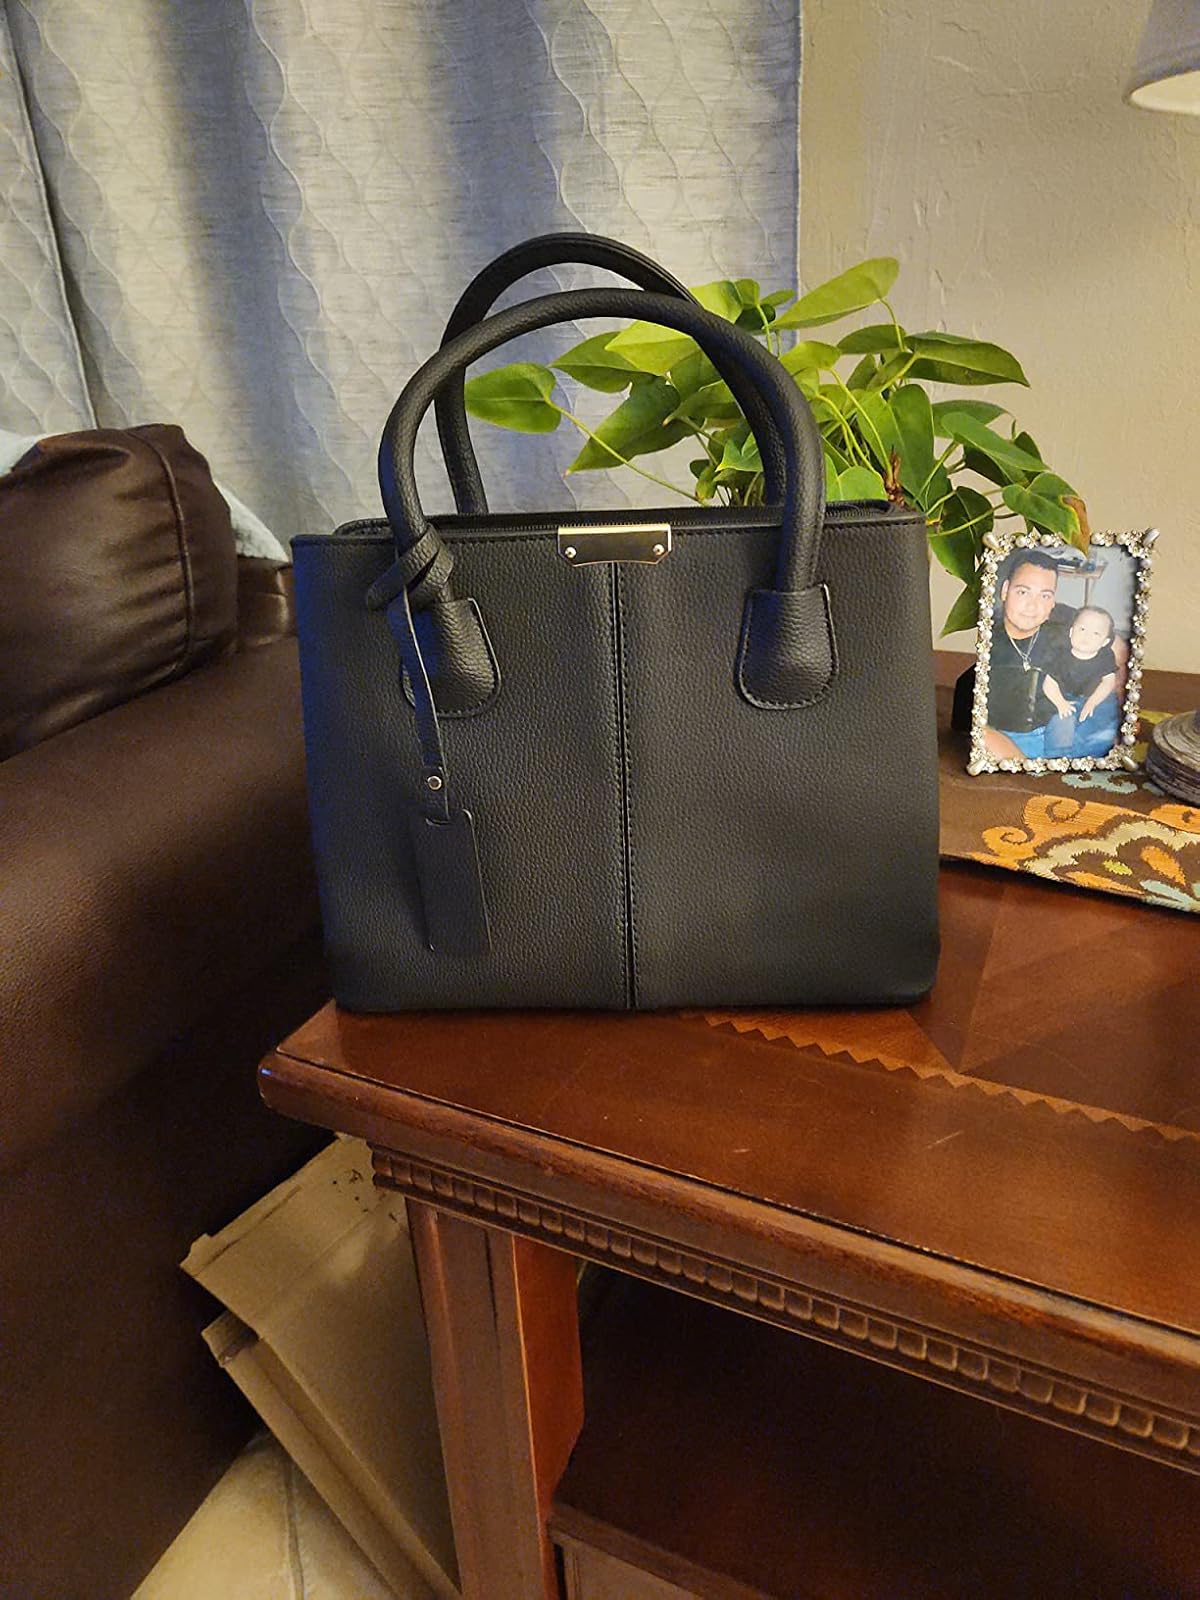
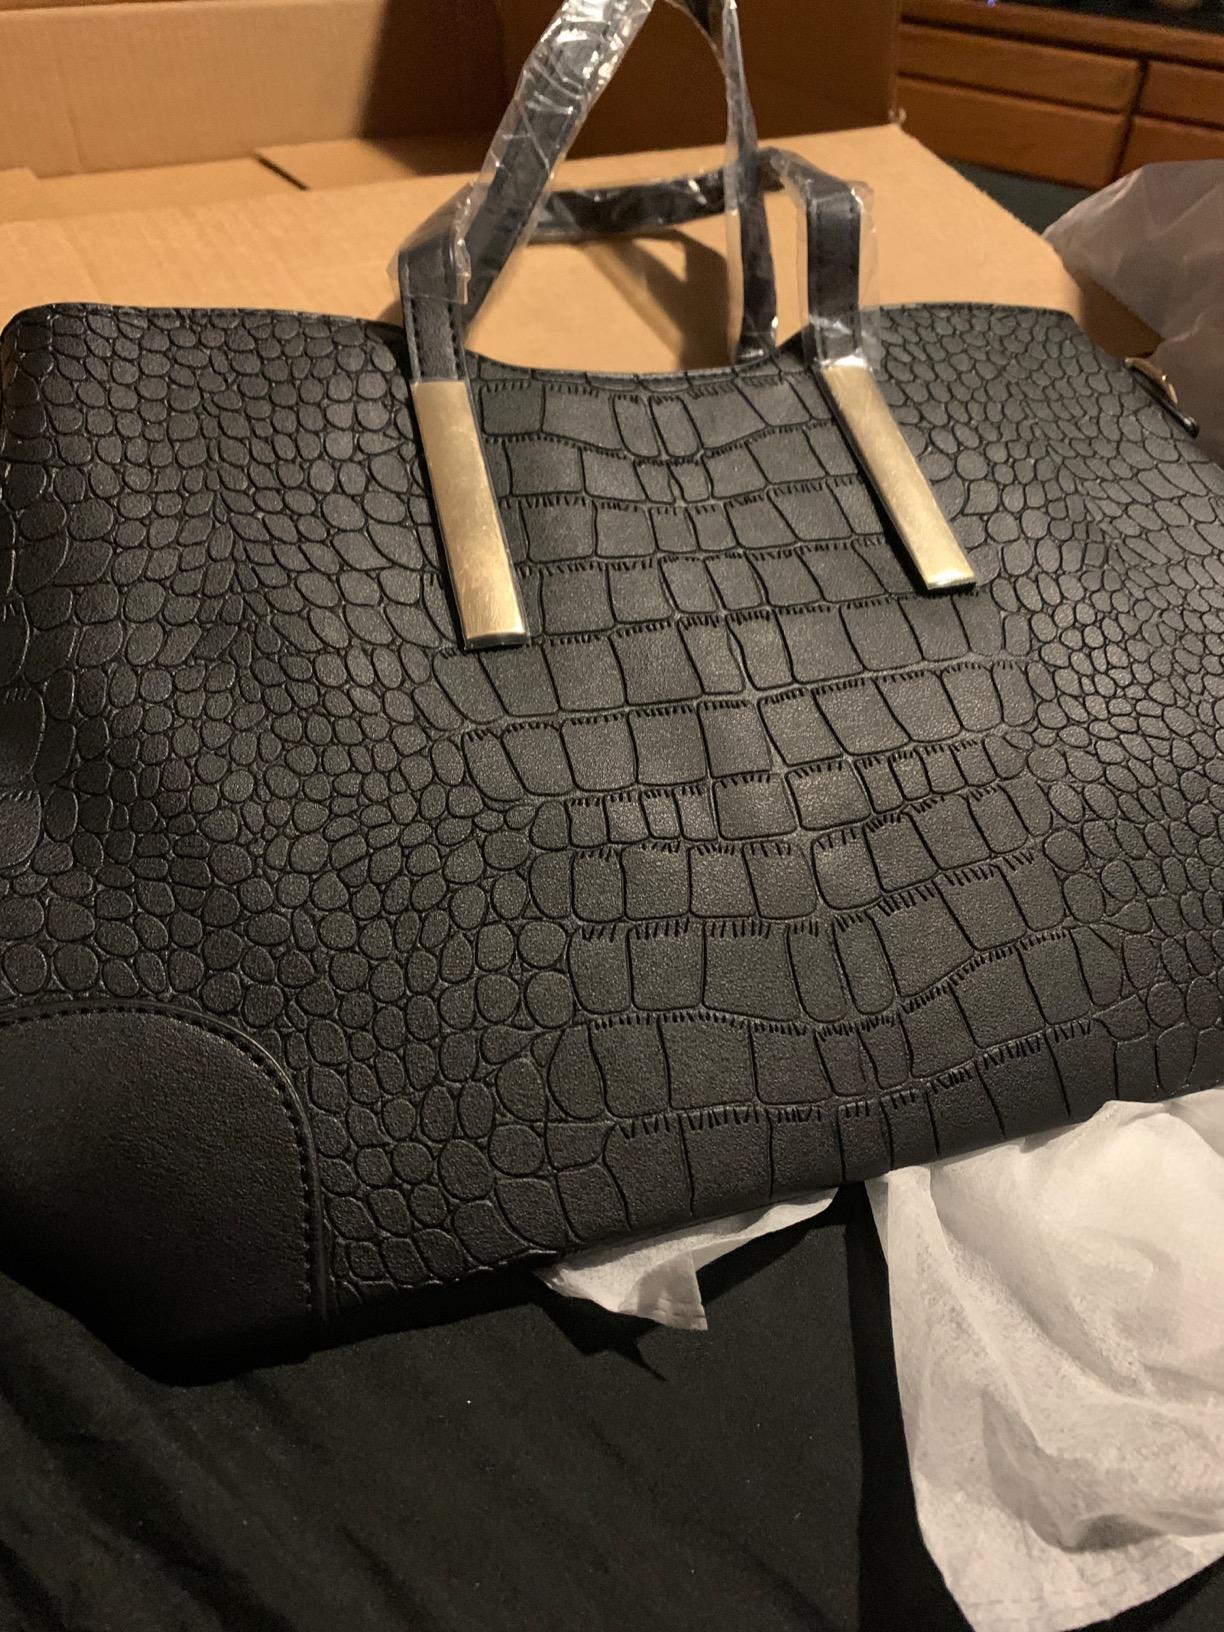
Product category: accessories_handbag
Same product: no